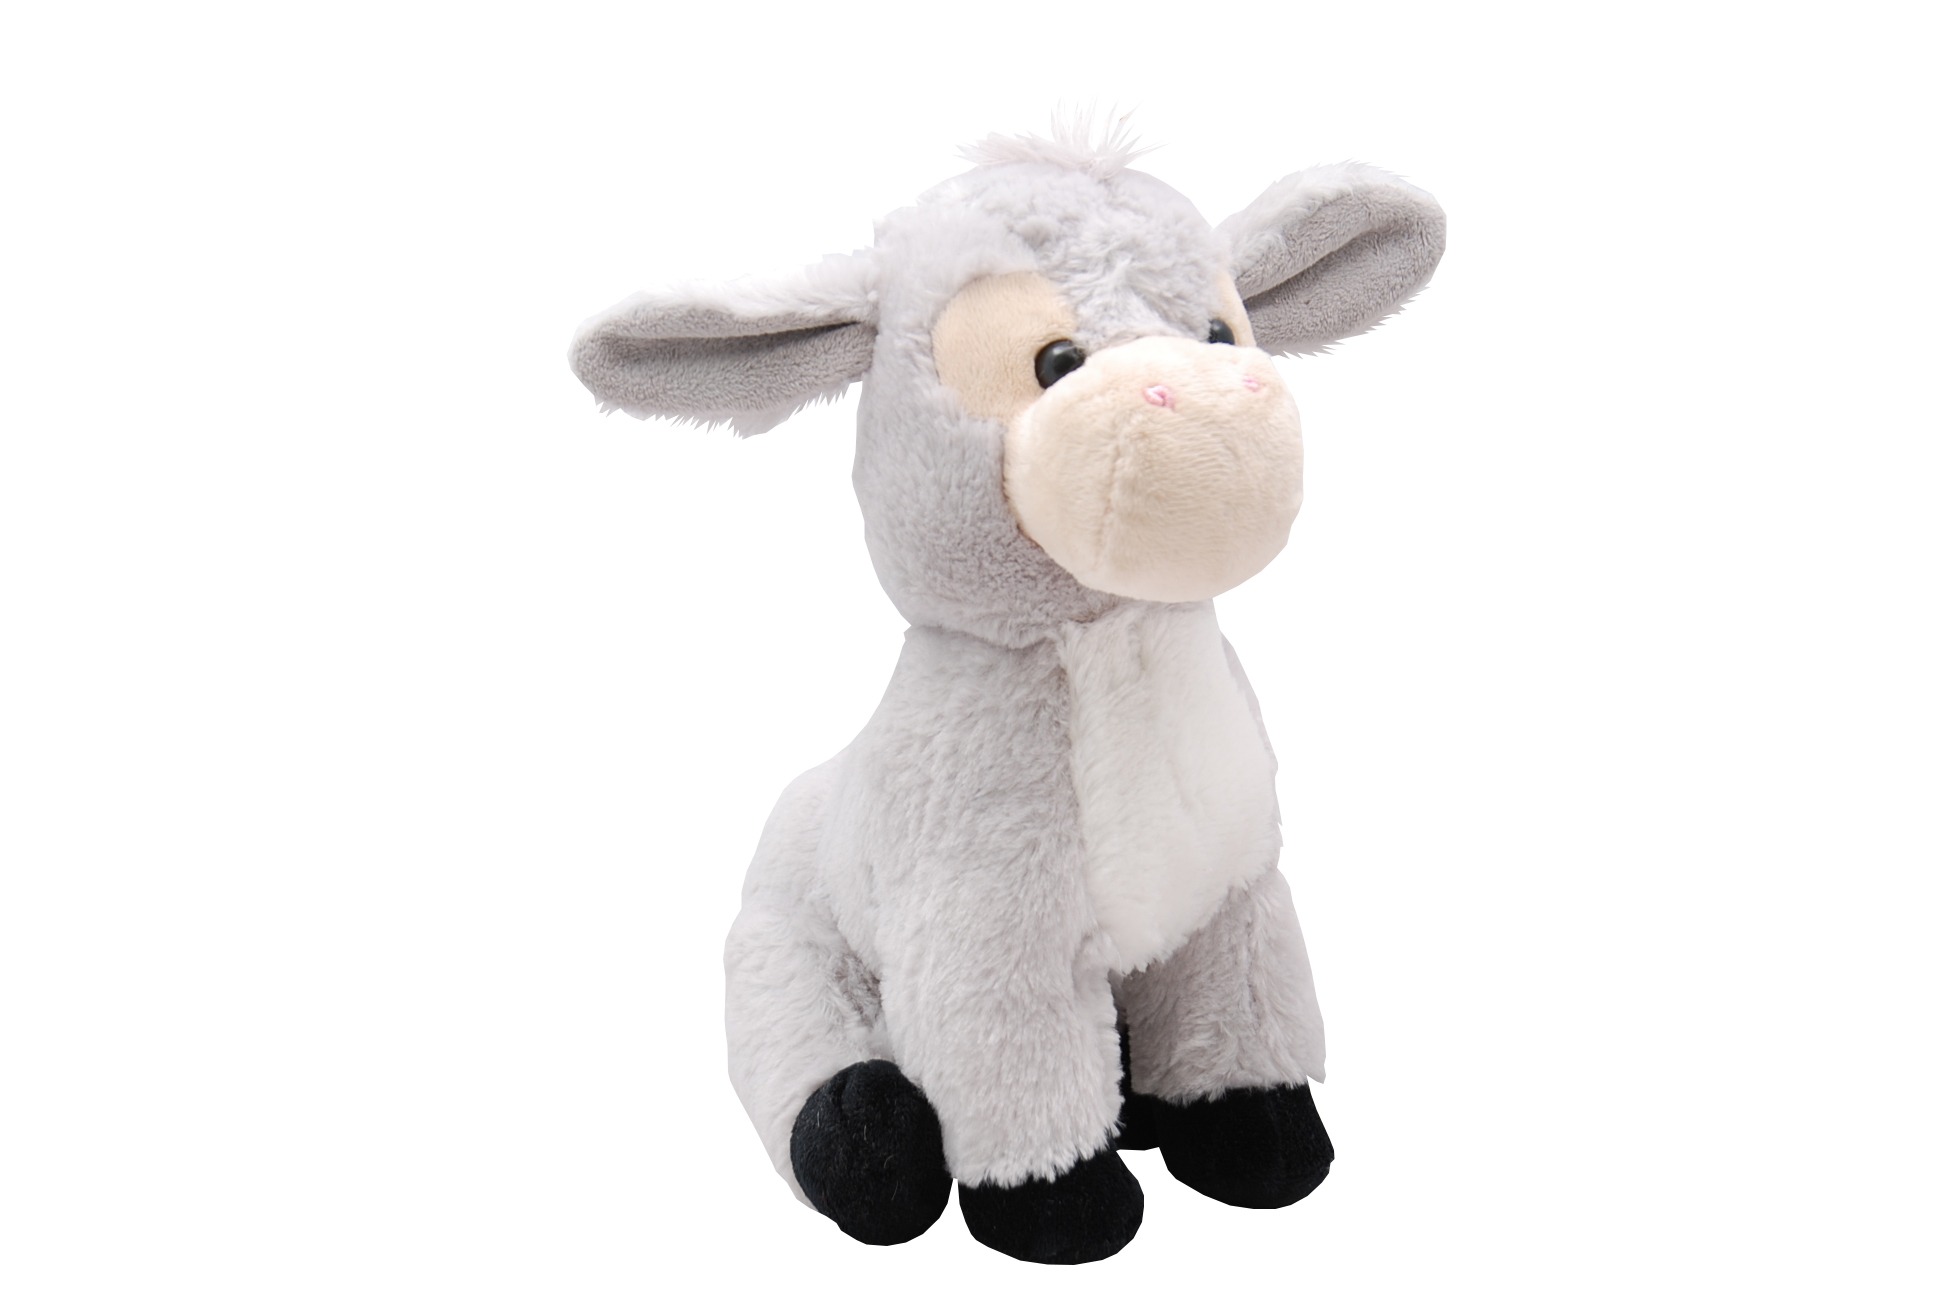
animal, cute, isolated, object, toy, material, rabbit, donkey, product, textile, kids, plush, stuffed toy